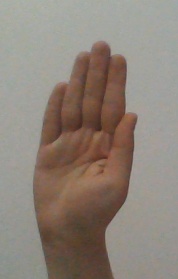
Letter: seen